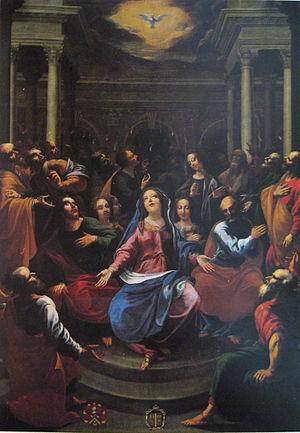
Georges Lallemant, Descente du Saint-Esprit, 1635, Rouen, ancienne abbatiale Saint-Ouen.
Georges Lallemant, ou Lallemand, est un peintre français d'origine lorraine, actif à Paris dans le premier tiers du XVIIᵉ siècle. À la tête de l'un des plus importants ateliers de la capitale, il a mis notamment son talent au service des communautés religieuses de Paris. Son œuvre avait presque entièrement disparu avant les multiples découvertes survenues au XXᵉ siècle, qui ont permis de redécouvrir un peintre encore peu connu.